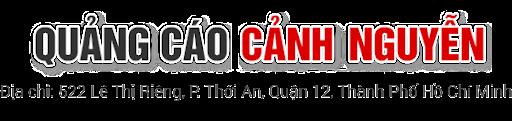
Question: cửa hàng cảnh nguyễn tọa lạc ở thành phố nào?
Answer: thành phố hồ chí minh